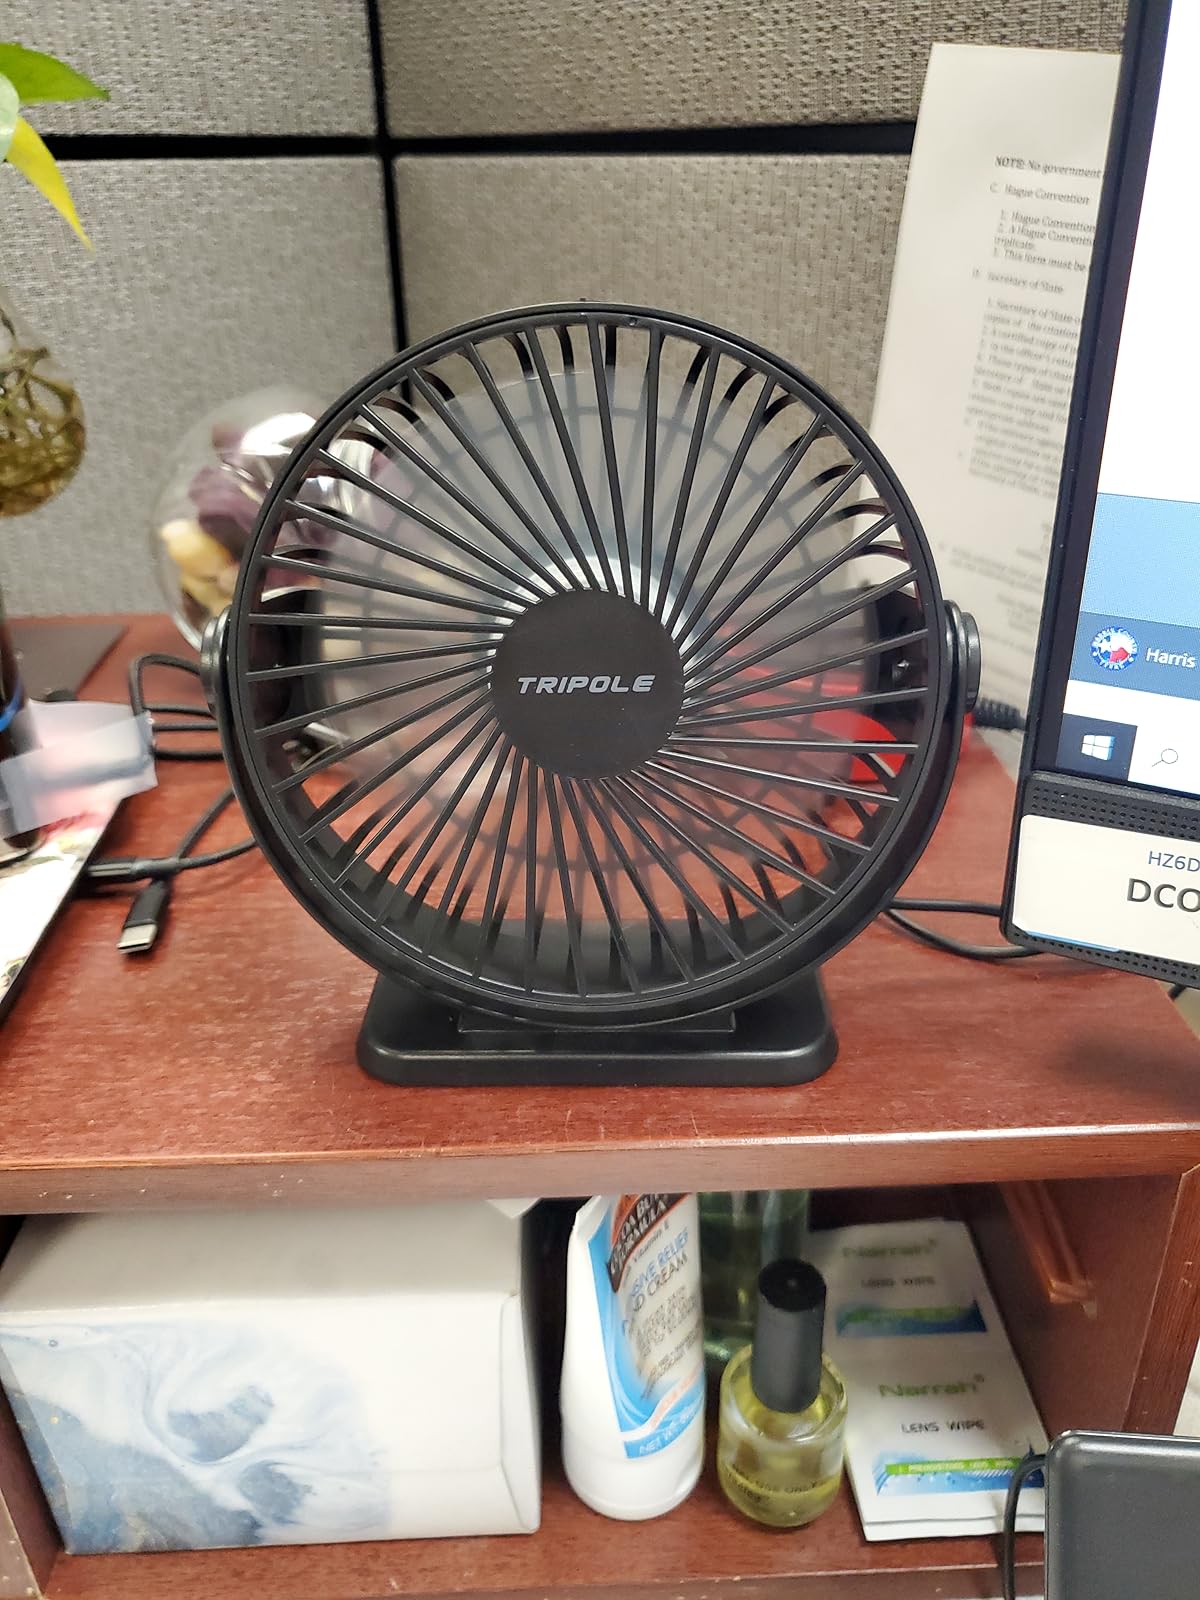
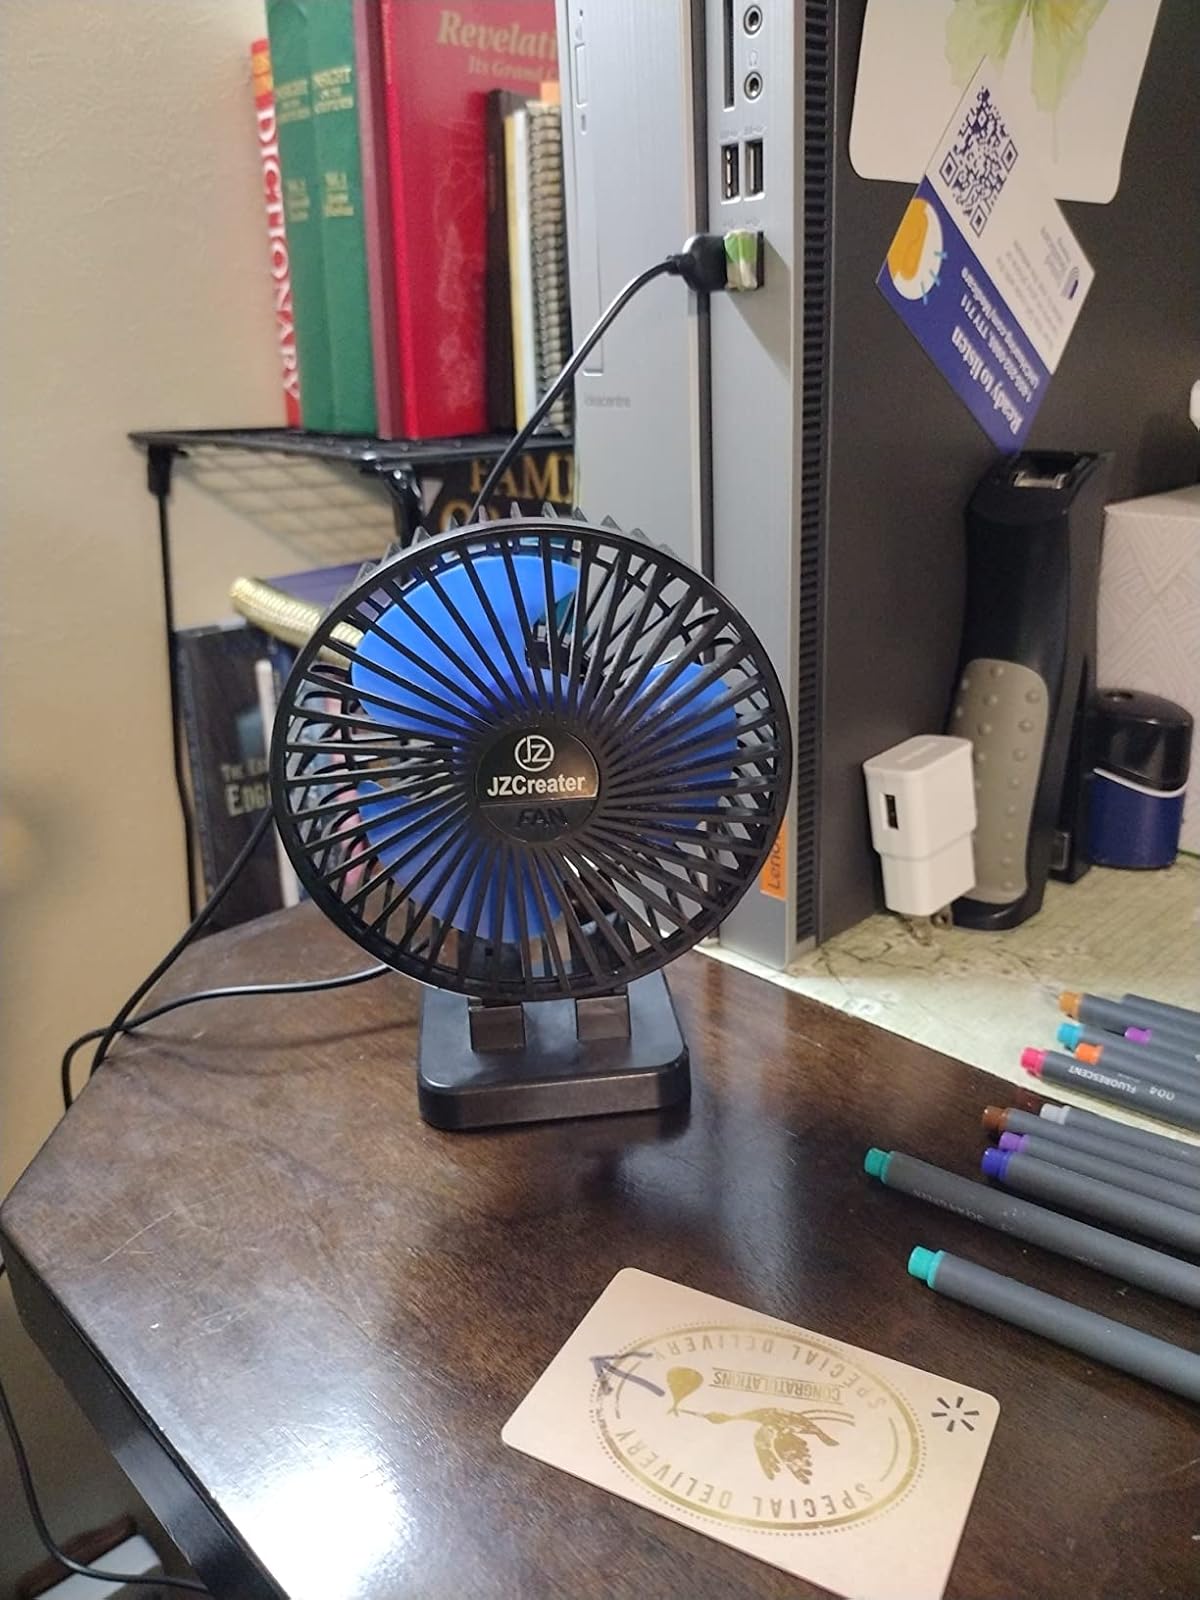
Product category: fan
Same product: no